Reyes Patria family

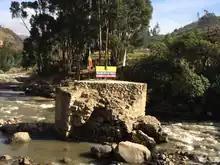
Reyes Patria Bridge in 2014

Vereda Reyes Patria, Corrales